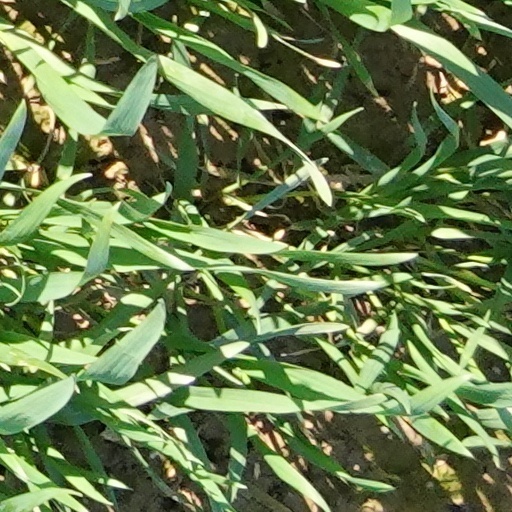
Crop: wheat